Black women in American politics

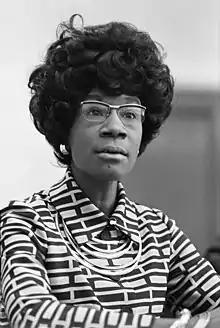
Shirley Chisholm ran for president of the United States in 1972.

Though Black women have run for presidential nomination in several campaigns, many have been labeled as "non-viable" due partly to their party affiliations, i.e., Charlene Mitchell in 1968 for the Communist Party USA, Lenora Fulani in 1988 for the New Alliance Party, and Cynthia McKinney in 2008 for the Green Party. Shirley Chisholm ran as both the "Black candidate" and the "woman candidate" in the 1972 presidential campaign and "found herself shunned by leaders from the political establishments she helped to found—the Congressional Black Caucus and the National Women's Political Caucus." Still, Chisholm was able to gain 151 votes at the Democratic National Convention, despite missing the presidential nomination. This has led to there being not one Black woman who has been the president of the United States.